Slavic speakers of Greek Macedonia

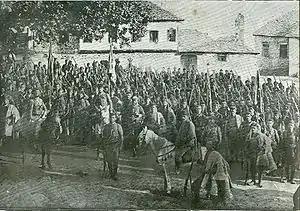
IMRO revolutionaries in Klisoura of Kastoria during the Ilinden Uprising of 1903.

From 1900 onwards, the danger of Bulgarian control had upset the Greeks. The Bishop of Kastoria, Germanos Karavangelis, realised that it was time to act in a more efficient way and started organising Greek opposition. Germanos animated the Greek population against the IMORO and formed committees to promote the Greek interests. Taking advantage of the internal political and personal disputes in IMORO, Karavangelis succeeded to organize guerrilla groups. Fierce conflicts between the Greeks and Bulgarians started in the area of Kastoria, in the Giannitsa Lake and elsewhere; both parties committed cruel crimes. Both guerrilla groups had also to confront the Turkish army. These conflicts ended after the revolution of "Young Turks" in 1908, as they promised to respect all ethnicities and religions and generally to provide a constitution.